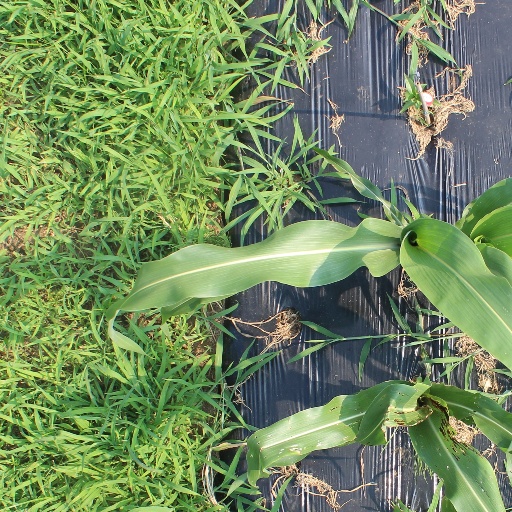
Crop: sorghum